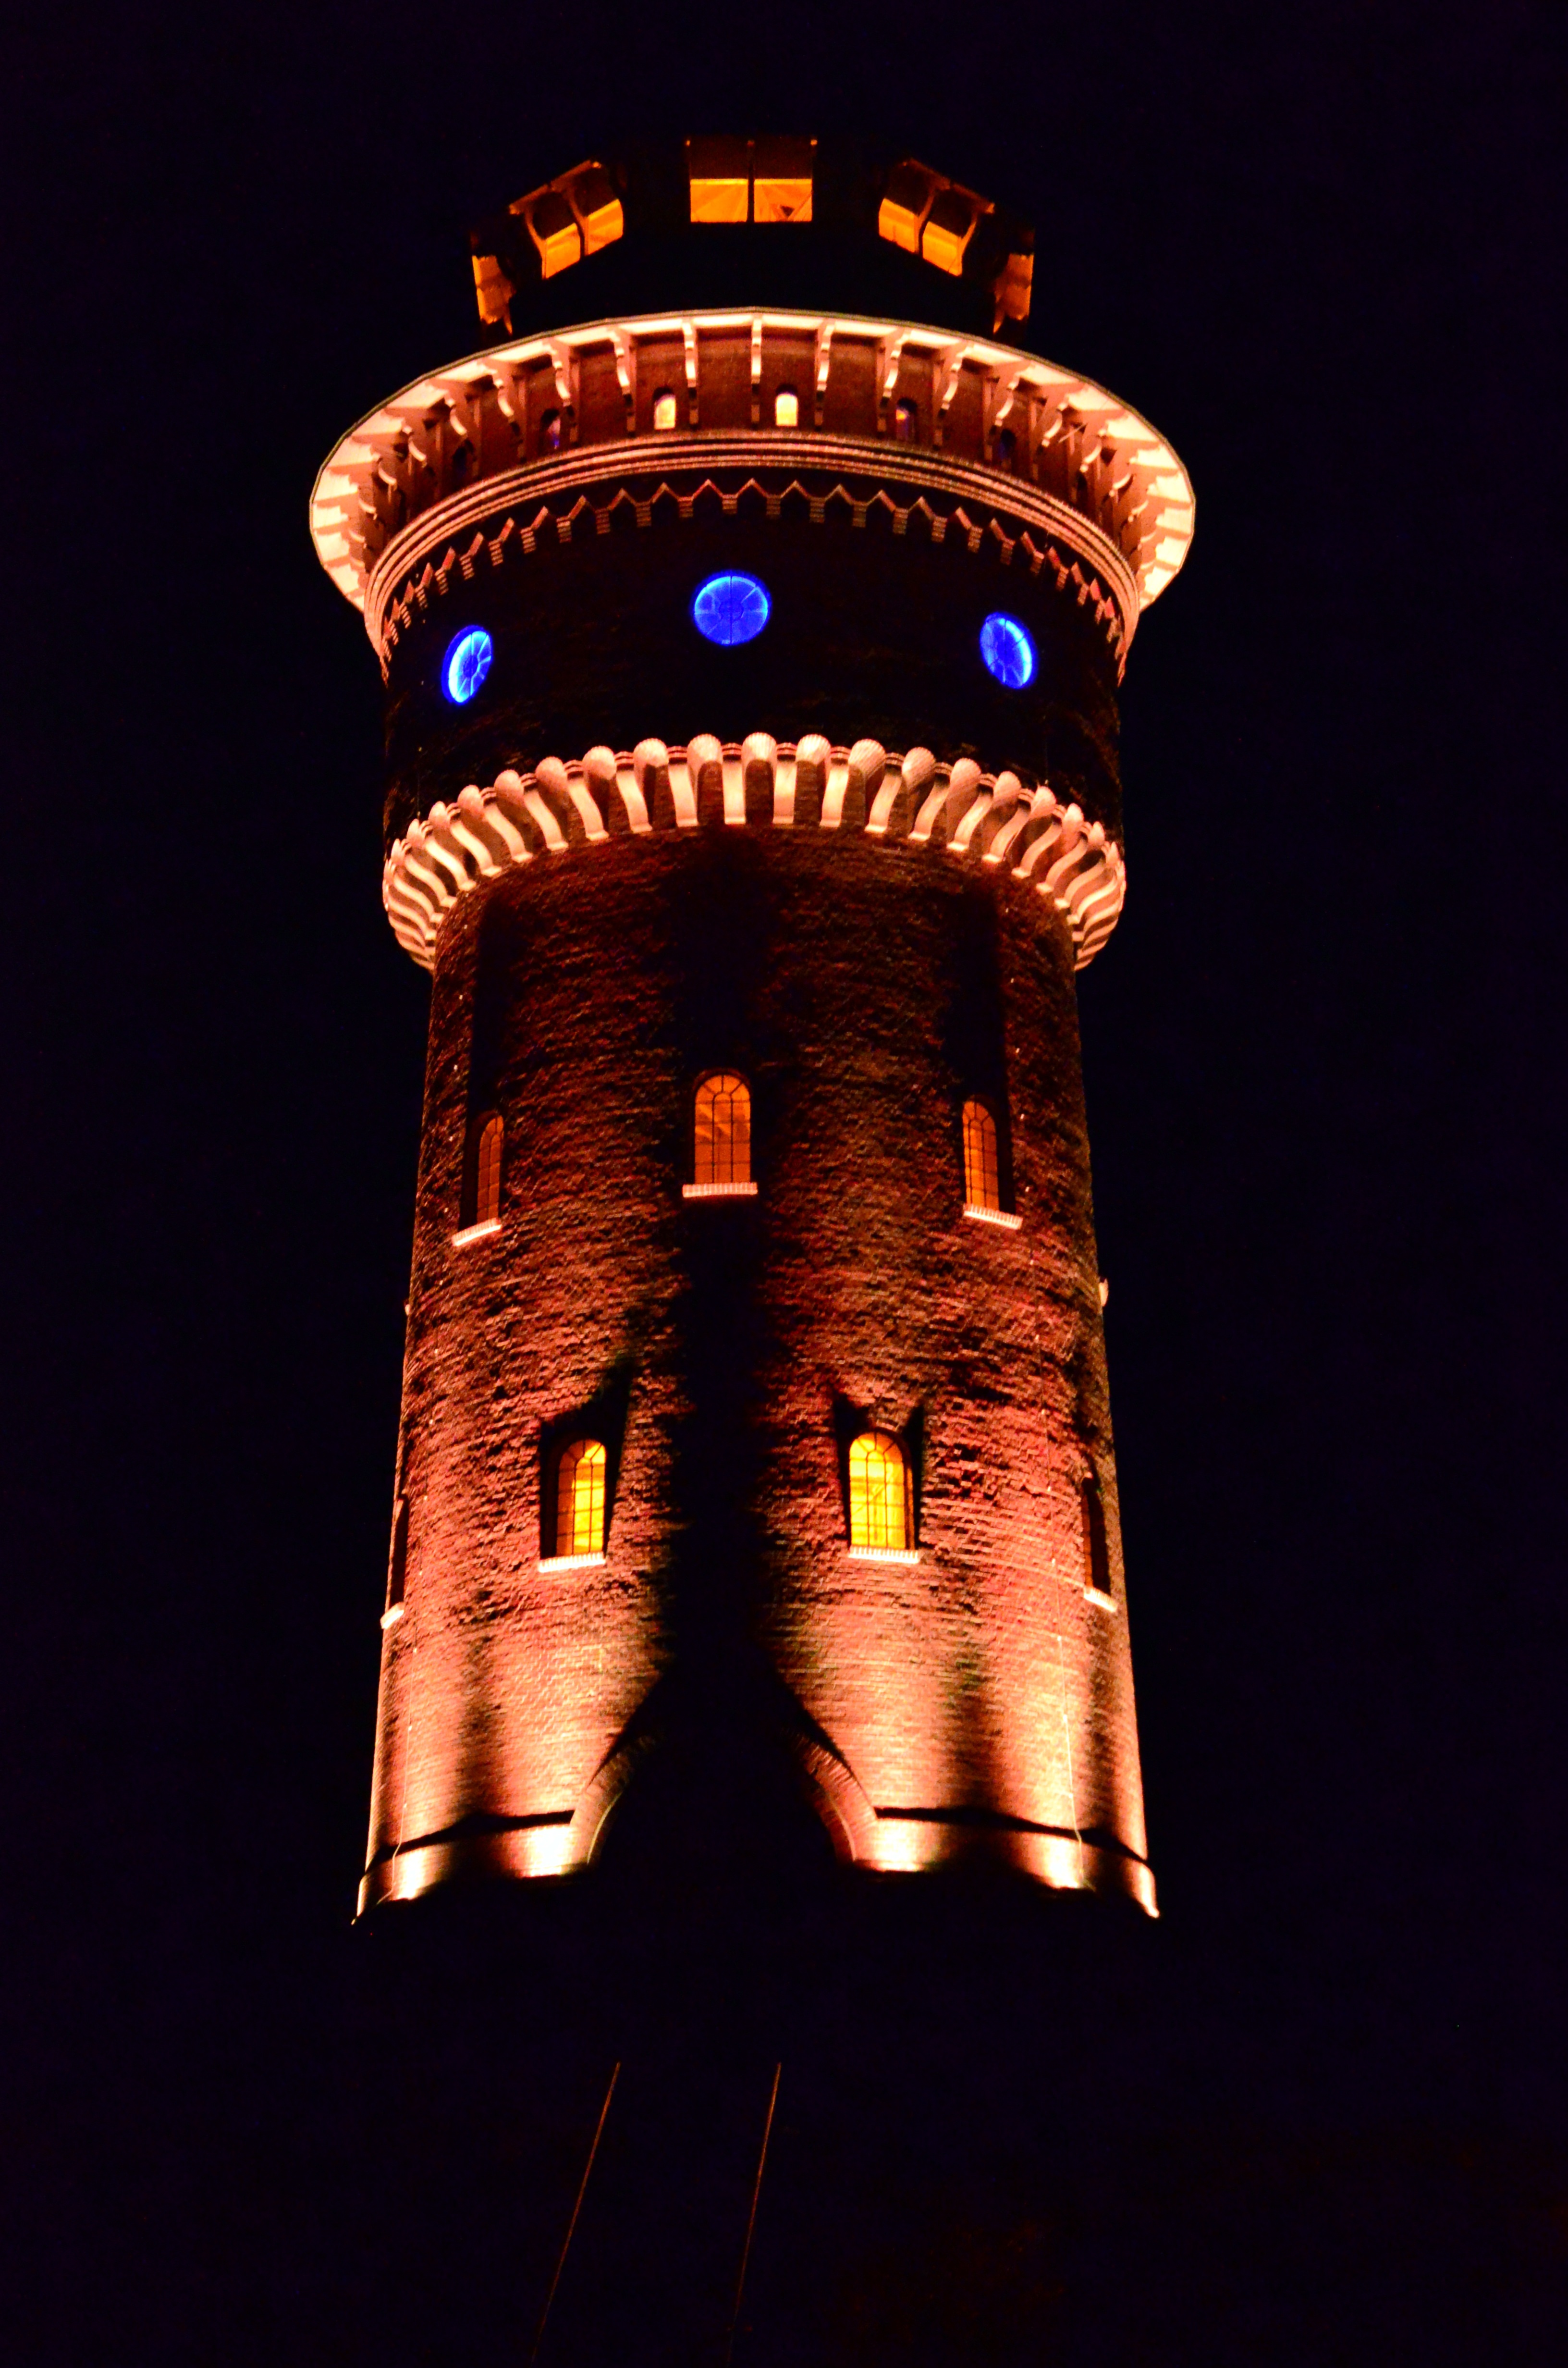
light, night, tower, darkness, lighting, water tower, symmetry, borkum, illumination, water storage, lights game